Whole sky camera

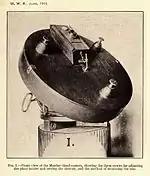
Mueller whole sky camera (ca. 1905) modified by Fassig. Reported in the 1915 issue of "Monthly Weather Review"

A whole sky camera is a specialized camera used in meteorology and astronomy for capturing a photograph of the entire sky. Another application is that of hemispherical photography to study plant canopy geometry and to calculate near-ground solar radiation.